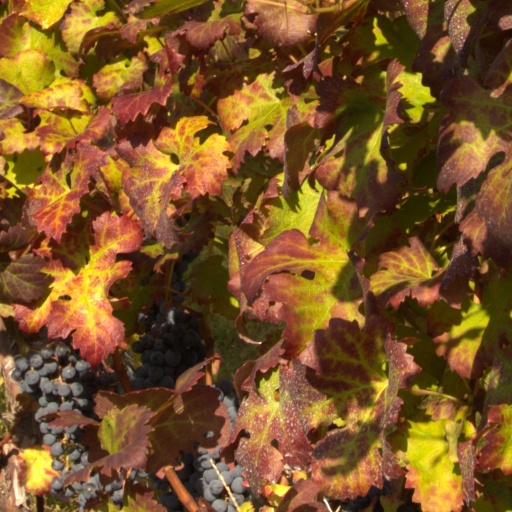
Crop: grape